German literature

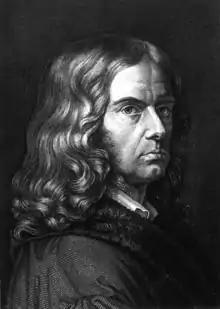
Adelbert von Chamisso

"Sturm und Drang" (the conventional translation is "Storm and Stress"; a more literal translation, however, might be "storm and urge", "storm and longing", or "storm and impulse") is the name of a movement in German literature and music taking place from the late 1760s through the early 1780s in which individual subjectivity and, in particular, extremes of emotion were given free expression in response to the confines of rationalism imposed by the Enlightenment and associated aesthetic movements. The philosopher Johann Georg Hamann is considered to be the ideologue of "Sturm und Drang", and Johann Wolfgang von Goethe was a notable proponent of the movement, though he and Friedrich Schiller ended their period of association with it, initiating what would become Weimar Classicism.